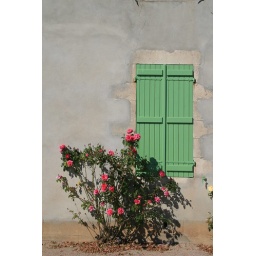
Pink roses en lime green shutters on a house in Fleuriel.